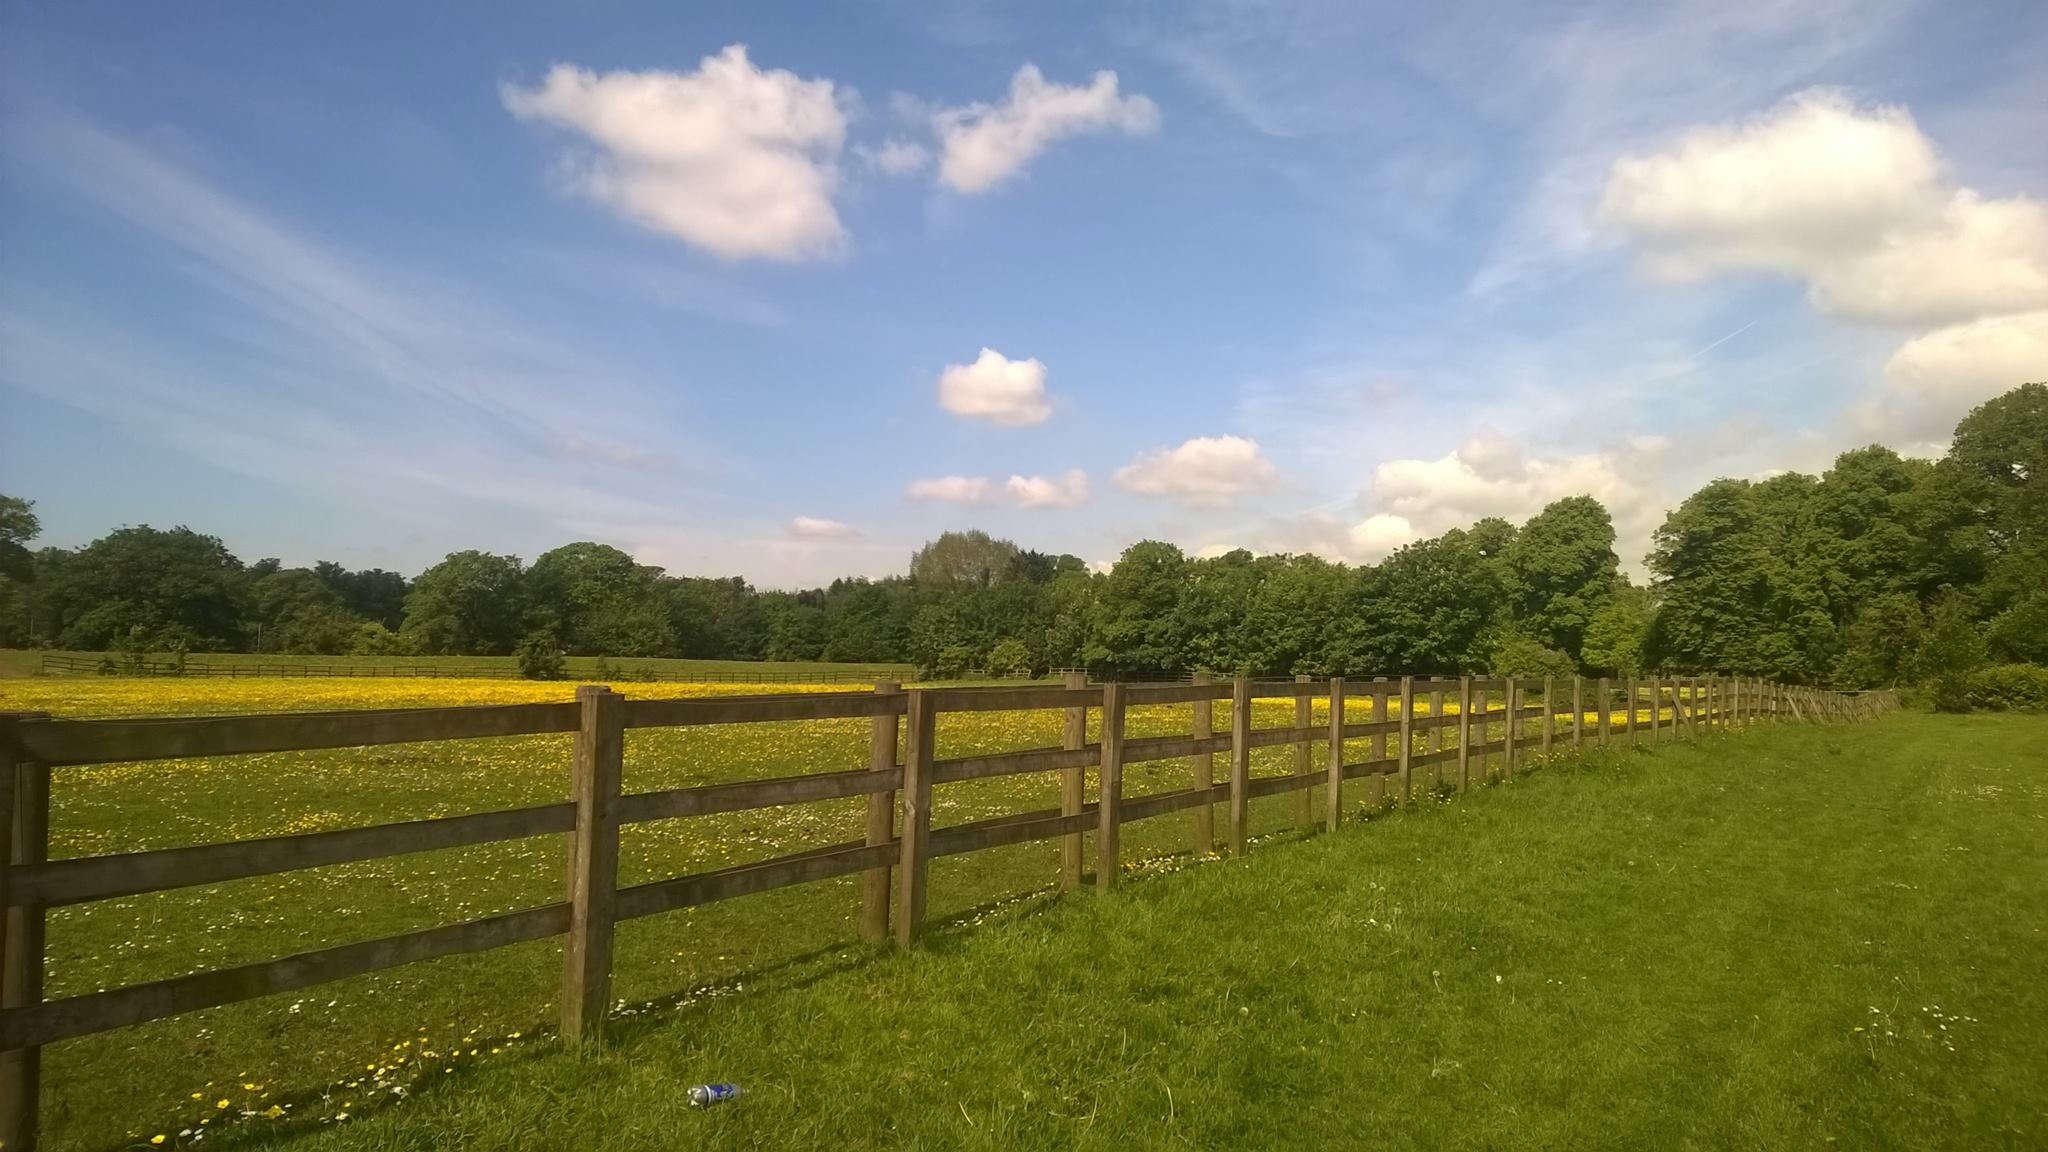
landscape, grass, fence, sky, wood, field, farm, lawn, meadow, prairie, country, environment, rural, green, pasture, ranch, natural, soil, property, agriculture, gate, plain, farmland, grassland, wooden, rural area, outdoor structure, home fencing, land lot